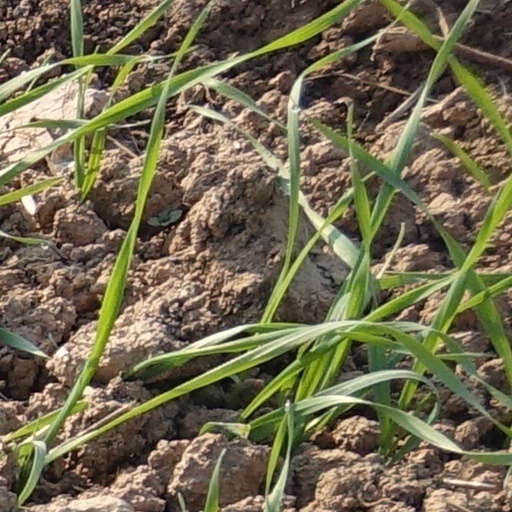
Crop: wheat